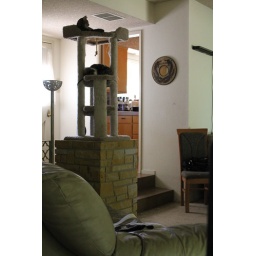
Hey, we're drunk and there's a cat tree in here! Let's put it where the plant used to be!